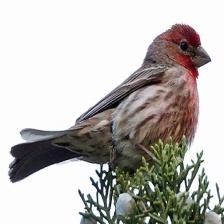
Species: HOUSE FINCH
Scientific name: HAEMORHOUS MEXICANUS
ImageNet parent category: house_finch